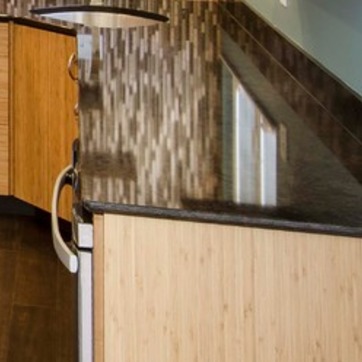
Material: polishedstone